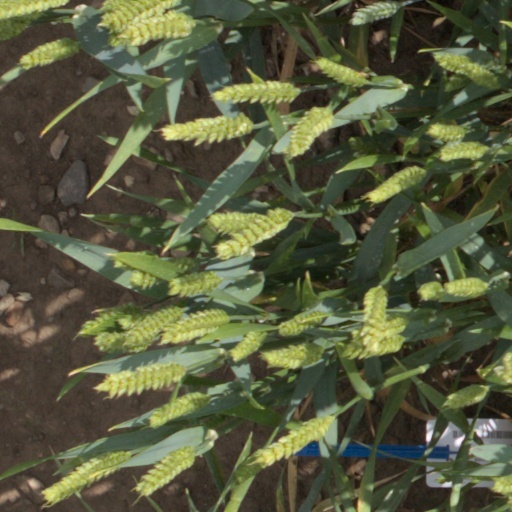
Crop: wheat